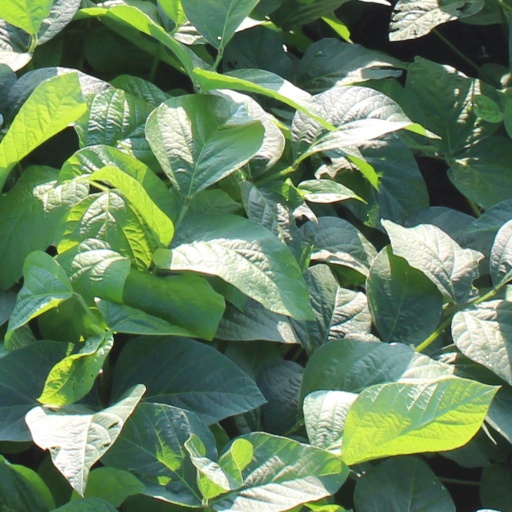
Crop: soybean